Crown Jewels of Württemberg

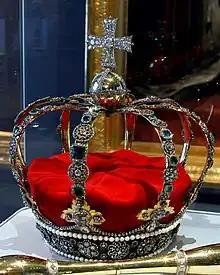
The Württemberg Crown

The Crown Jewels of Württemberg (German: "Kronjuwelen des Königreichs Württemberg") are a historical jewel collection belonging to the Kings and Queens of Württemberg.